VFA-31

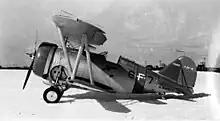
VF-6 F3F-2 in the late 1930s.

VFA-31, was originally established as VF-1B on 1 July 1935, flying the F4B, making it the second-oldest active US Navy squadron behind VFA-14, which was originally established in 1919.